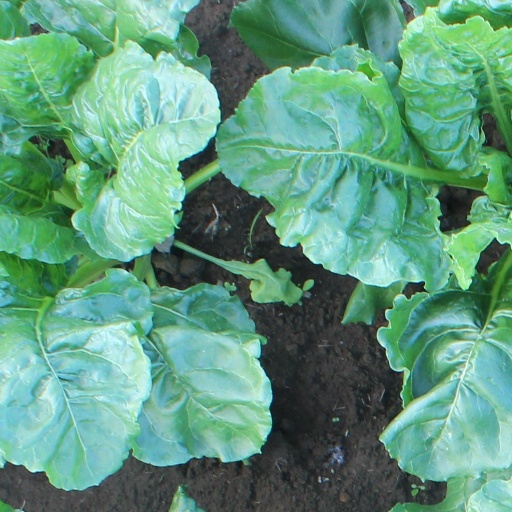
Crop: sugar beet